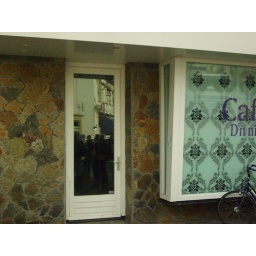
Een dag-excursie, georganiseerd door Cheops, in het (uiteindelijk niet zo) zonnige zuiden van Nederland: Eindhoven!